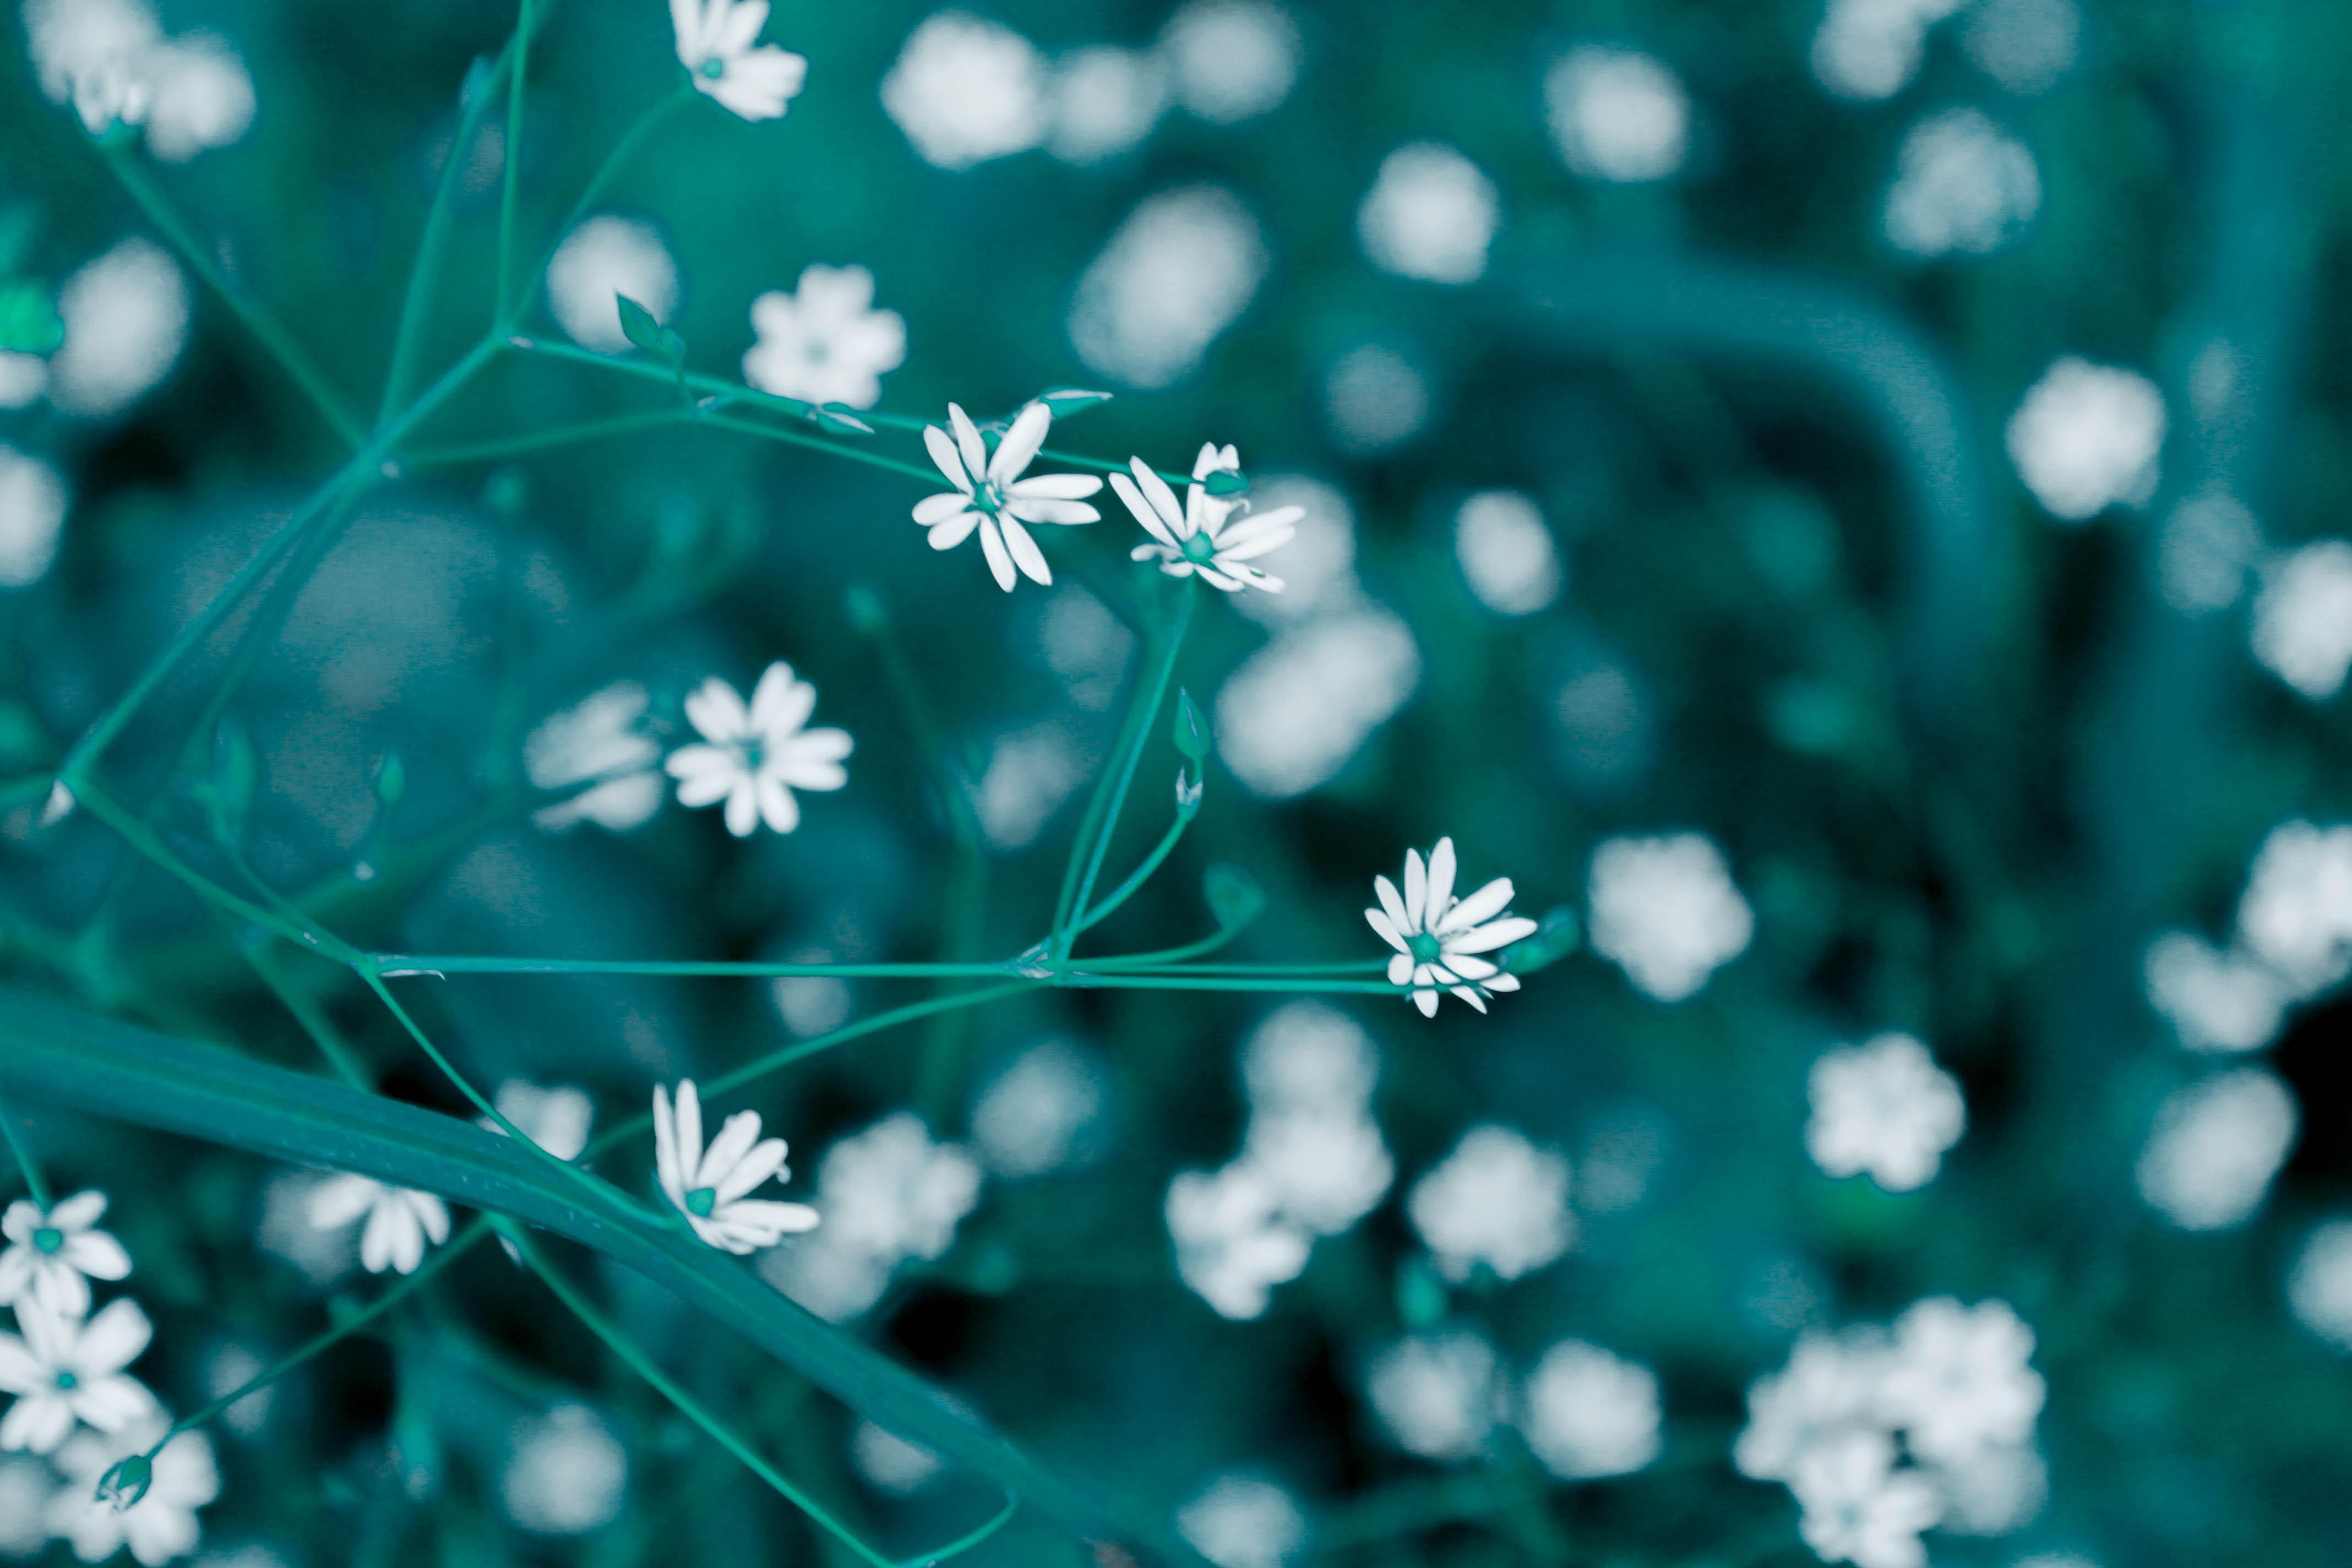
nature, branch, blossom, plant, white, sunlight, leaf, flower, petal, green, botany, blue, garden, flora, flowers, macro photography